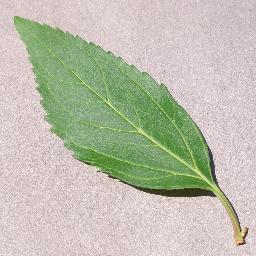
Label: Cherry___healthy